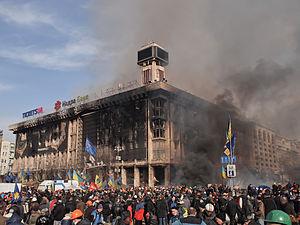
La révolution ukrainienne de 2014, également dénommée révolution de Maïdan, révolution de Février, ou révolution de la Dignité, a eu lieu entre le 18 et le 23 février 2014 à la suite de l'Euromaïdan. Elle a eu lieu à la suite d'émeutes à Kiev après que le président ukrainien eut donné l'ordre d'évacuer la place de l'Indépendance et a conduit à la destitution de Viktor Ianoukovytch, président d'Ukraine en exercice et à la nomination de Oleksandr Tourtchynov en tant que président intérimaire jusqu'à la présidentielle du 25 mai. Un gouvernement pro-européen dirigé d'abord par Oleksandr Tourtchynov puis par Arseni Iatseniouk a aussi été nommé dans la foulée.